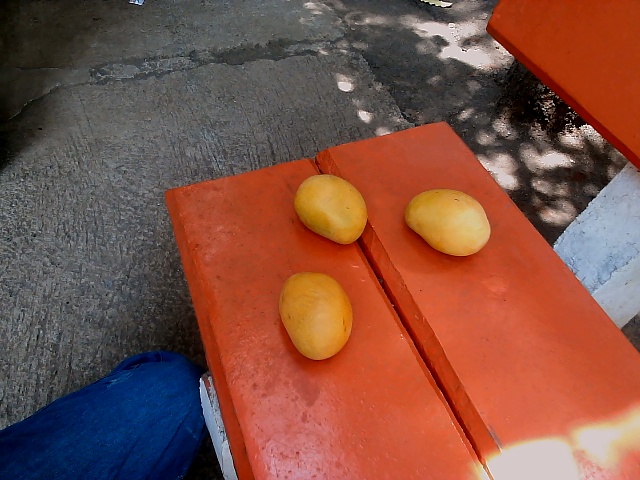
Label: Ripe_Mango